Observer Research Foundation

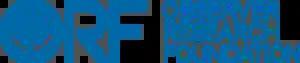

Observer Research Foundation (ORF) is an independent global think tank based in Delhi, India. The foundation has three centres in Mumbai, Chennai and Kolkata.